Cruise Terminal light rail station

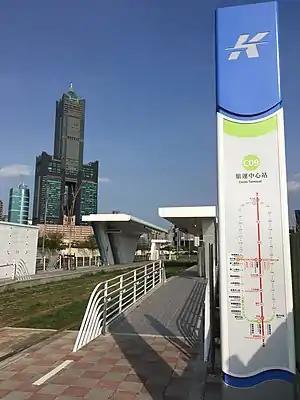

Cruise Terminal is a light rail station of the Circular Line of the Kaohsiung rapid transit system. It is located in Lingya District, Kaohsiung, Taiwan. It will be a future transfer station with the Yellow line.